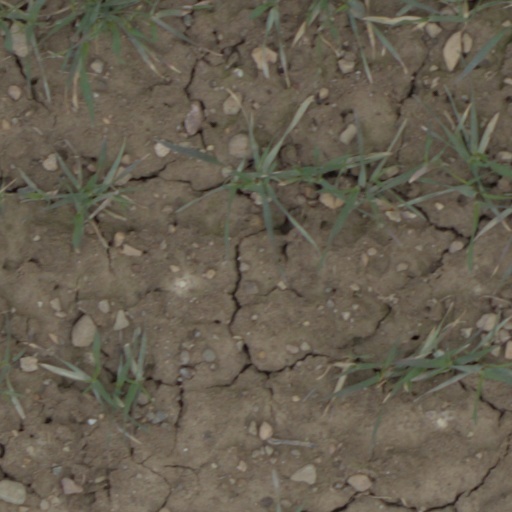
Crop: wheat